Hellenistic Palestine

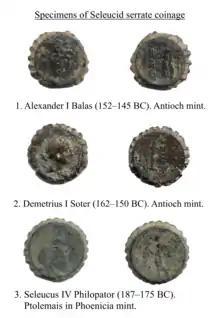
Coins used in the Seleucid Empire during the Maccabean Revolt

Seleucid rule began in 198 BCE under Antiochus III. He, like the Ptolemies, let the Jews keep their religion and customs and even went so far as to encourage the rebuilding of the temple and city after they welcomed him so warmly into Jerusalem. However, Antiochus owed the Romans a great deal of money. In order to raise this money, he decided to rob a temple. The people at the temple of Bel in Elam were not pleased, so they killed Antiochus and everyone helping him in 187 BCE. He was succeeded by his son Seleucus IV Philopater. He simply defended the area from Ptolemy V before being murdered by his minister in 175. His brother Antiochus IV Epiphanes took his place. Before he killed the king, the minister Heliodorus had tried to steal the treasures from the temple in Jerusalem. He was informed of this by a rival of the current High Priest Onias III. Heliodorus was not allowed into the temple, but it required Onias to go explain to the king why one of his ministers was denied access somewhere. In his absence, his rivals put up a new high priest. Onias' brother Jason (a Hellenized version of Joshua) took his place.